Else Hirsch

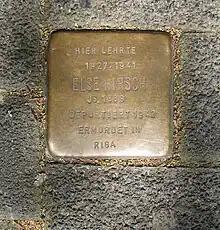
Stolperstein for Hirsch on sidewalk in downtown Bochum, Germany

Streets in Bochum and Bad Lausick are named after her. There is a stolperstein for Hirsch at Huestraße 28 in Bochum, Germany, where she taught from 1927 to 1941.